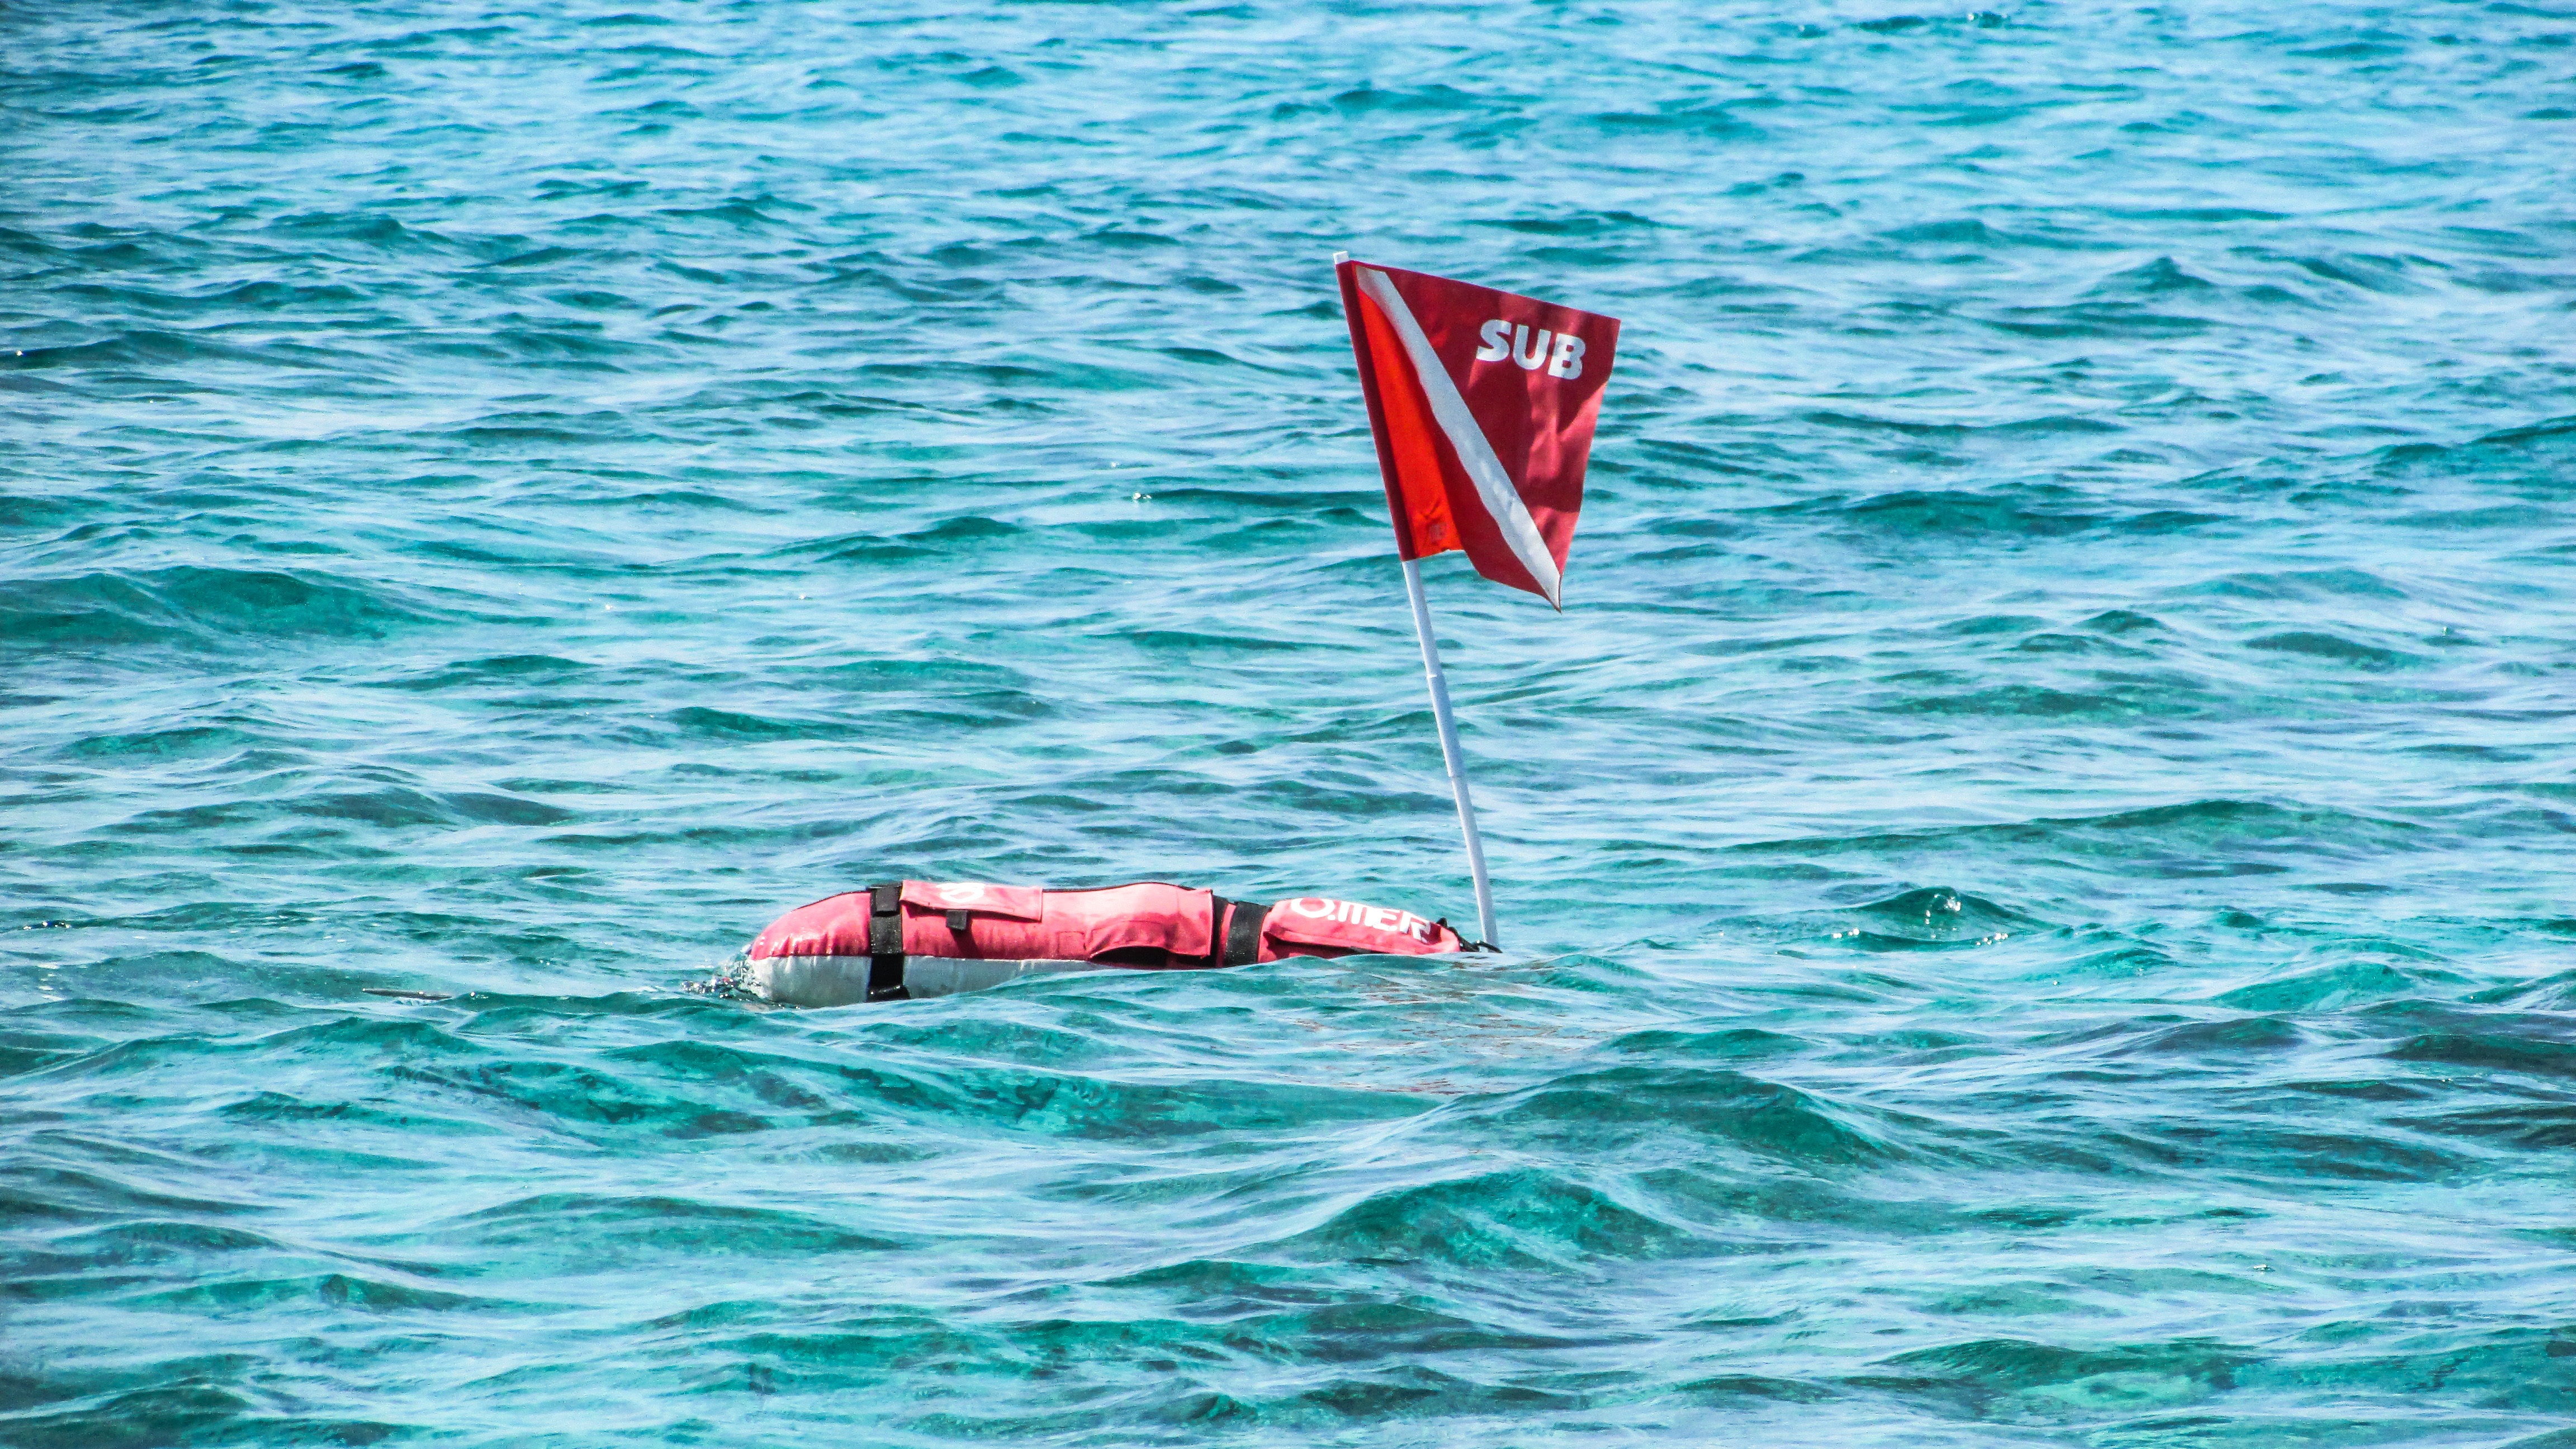
sea, boat, diving, red, vehicle, equipment, sailing, flag, sailboat, buoy, boating, windsurfing, safety, surfing equipment and supplies, powerboating